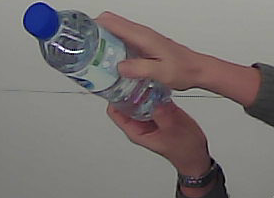
Product: nestle_water